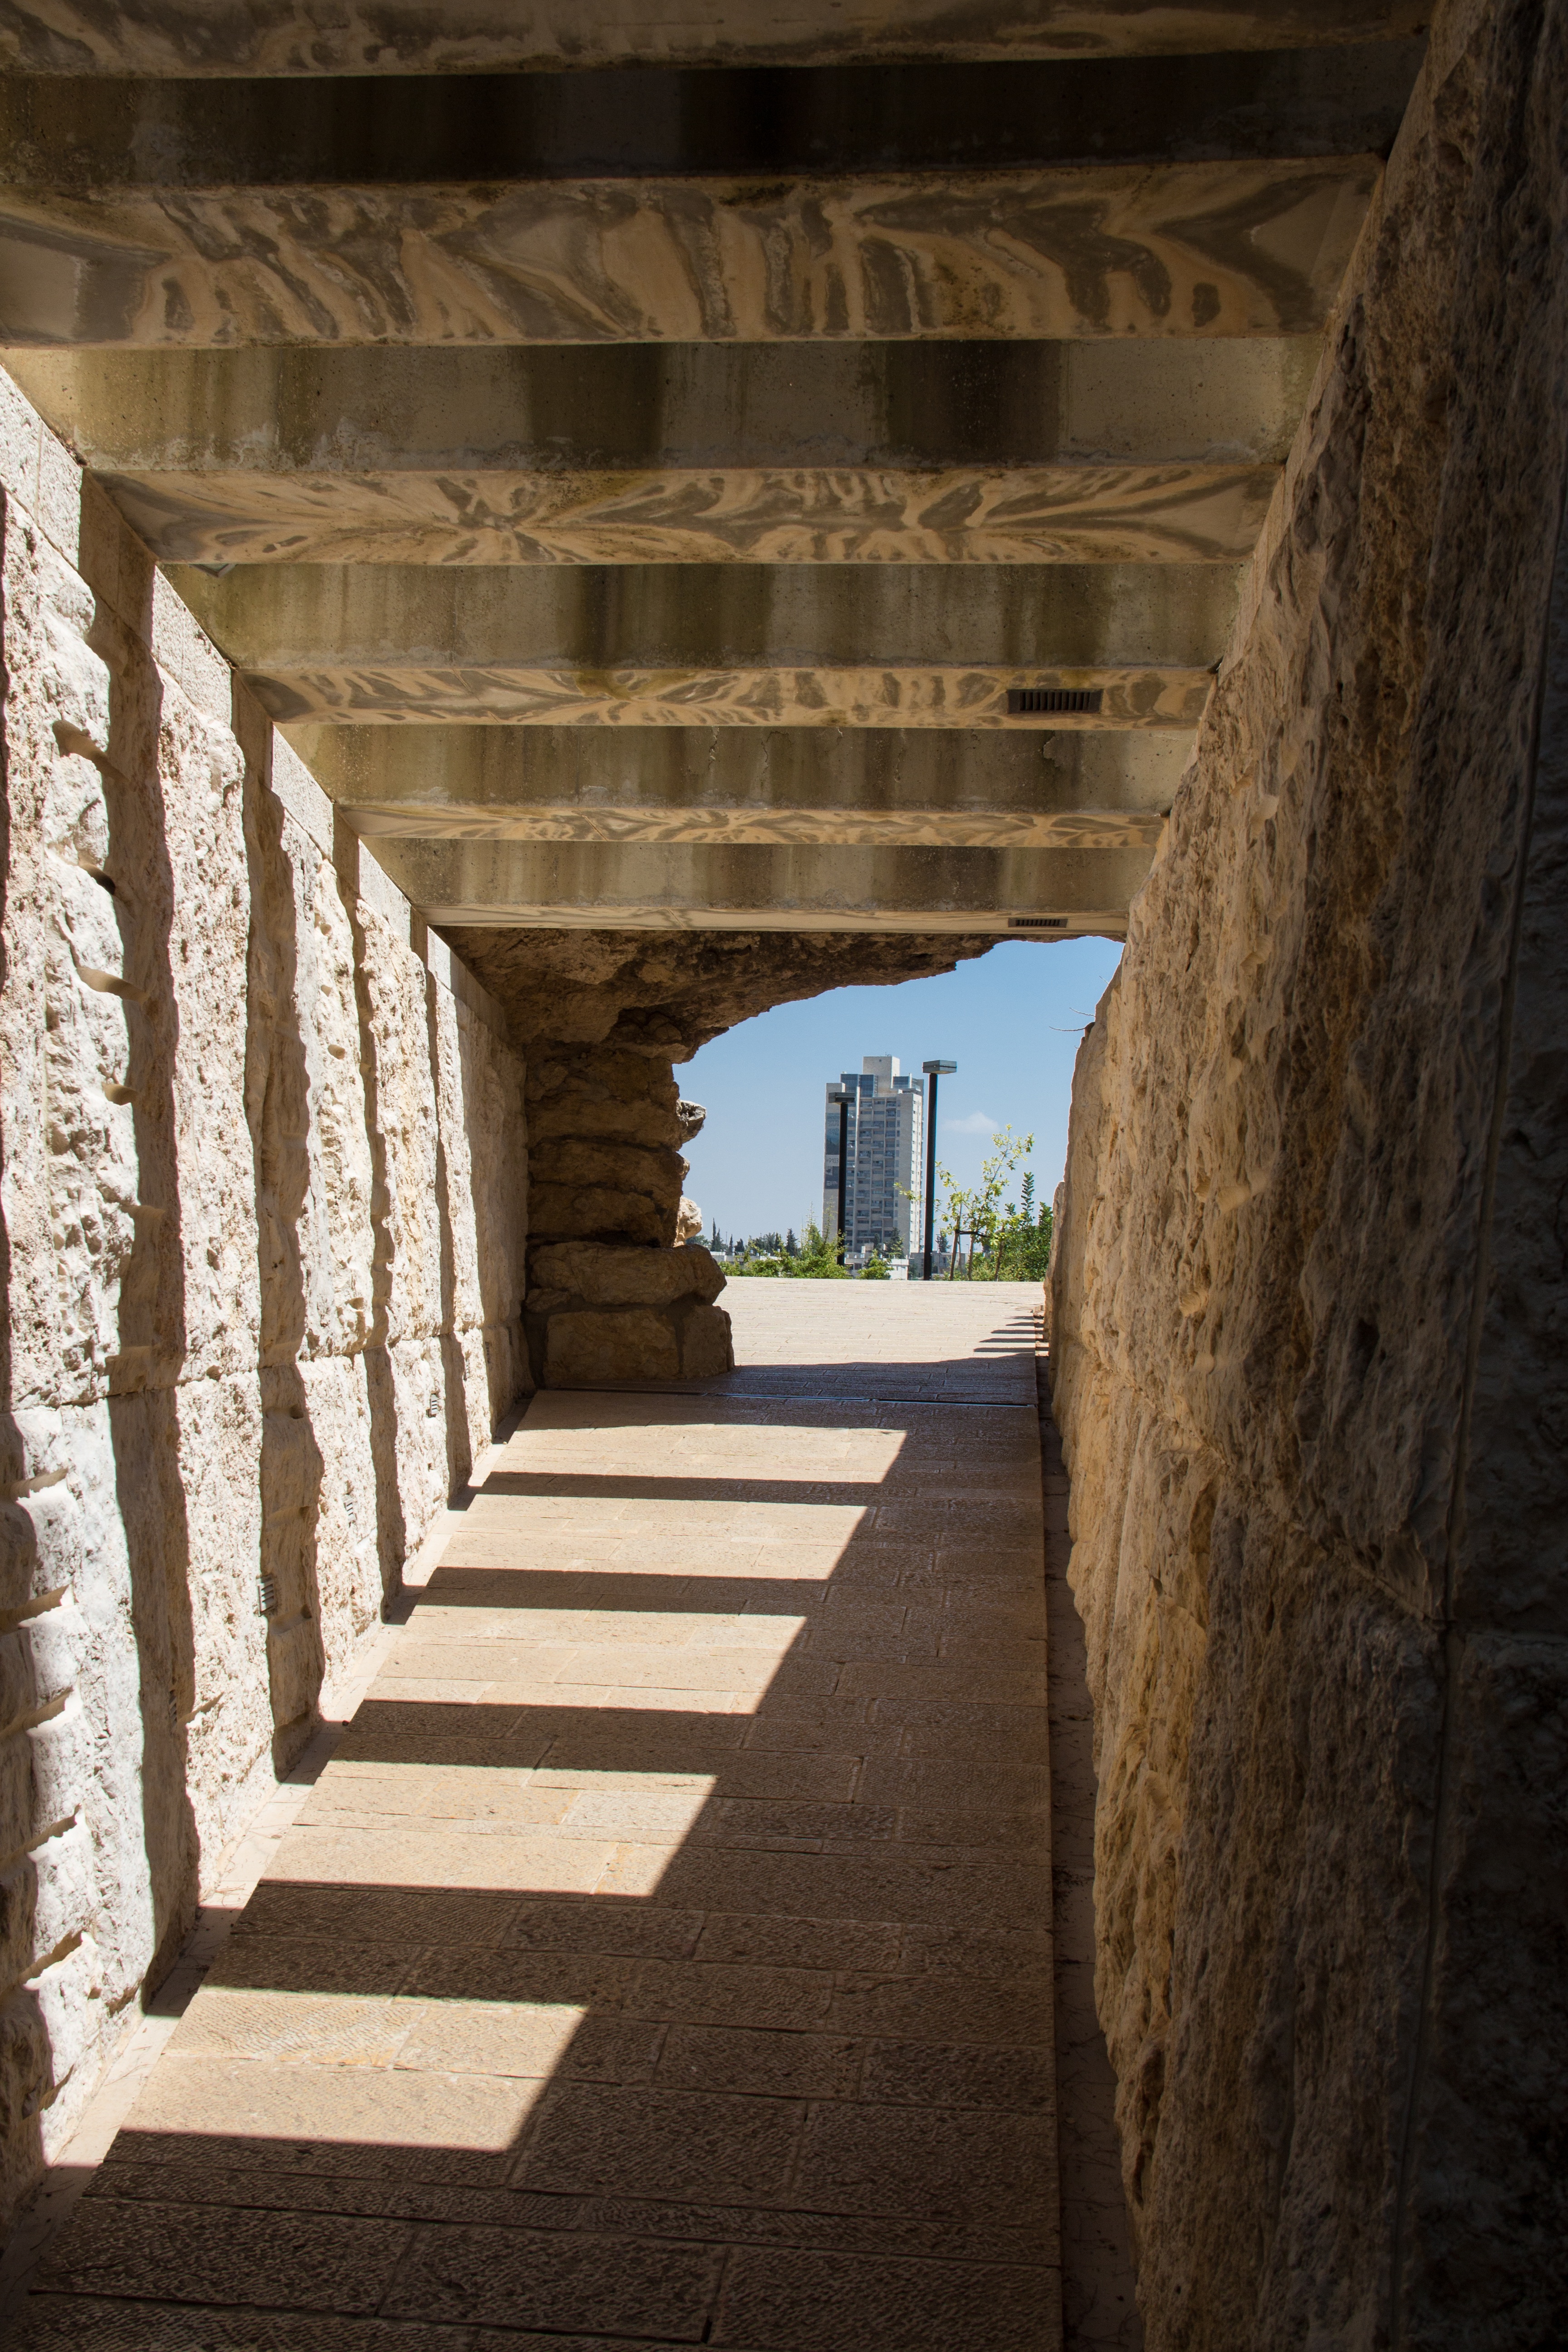
rock, architecture, wood, alley, wall, arch, column, fortification, temple, ruins, infrastructure, history, ancient history